Nirbhay

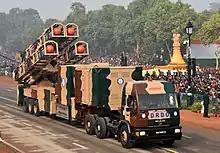
Nirbhay missiles mounted on a truck-based launcher, 2018

Nirbhay missiles are powered by a solid rocket booster for take off, which is developed by the Advanced Systems Laboratory (ASL). Upon reaching the required velocity and height, a turbofan engine in the missile takes over for further propulsion. The missile is guided by an inertial navigation system developed by the Research Centre Imarat (RCI) and a radio altimeter for the height determination. The missile has a ring laser gyroscope (RLG) based guidance, control and navigation system. It also has a microelectromechanical system (MEMS) based inertial navigation system (INS) along with the GPS/NavIC system. The missile has a length of 6 metres, width of 0.52 metres, a wing span of 2.7 metres and weighs about 1500 kg. It has a range of about 1500 km and is capable of delivering 24 different types of warheads depending on mission requirements between 200 and 300 kg.